Tetisheri

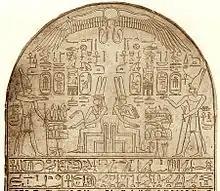
Stela depicting Tetisheri (seated) and pharaoh Ahmose

Tetisheri was the matriarch of the Egyptian royal family of the late 17th Dynasty and early 18th Dynasty.